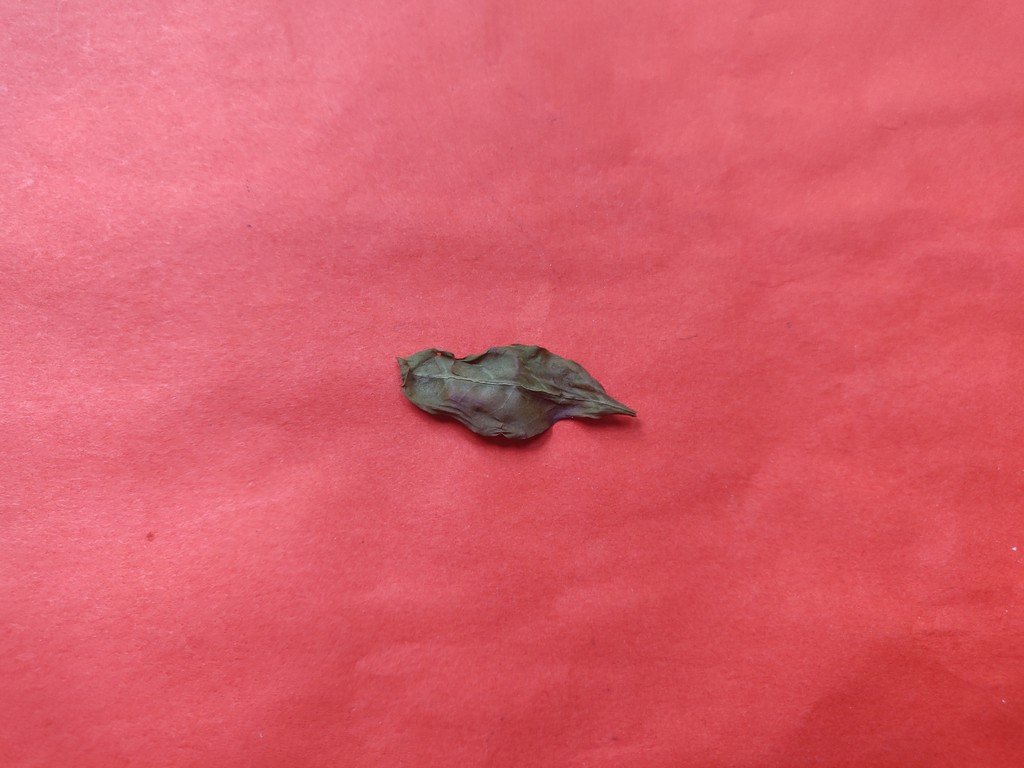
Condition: Dried
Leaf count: single
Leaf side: unknown